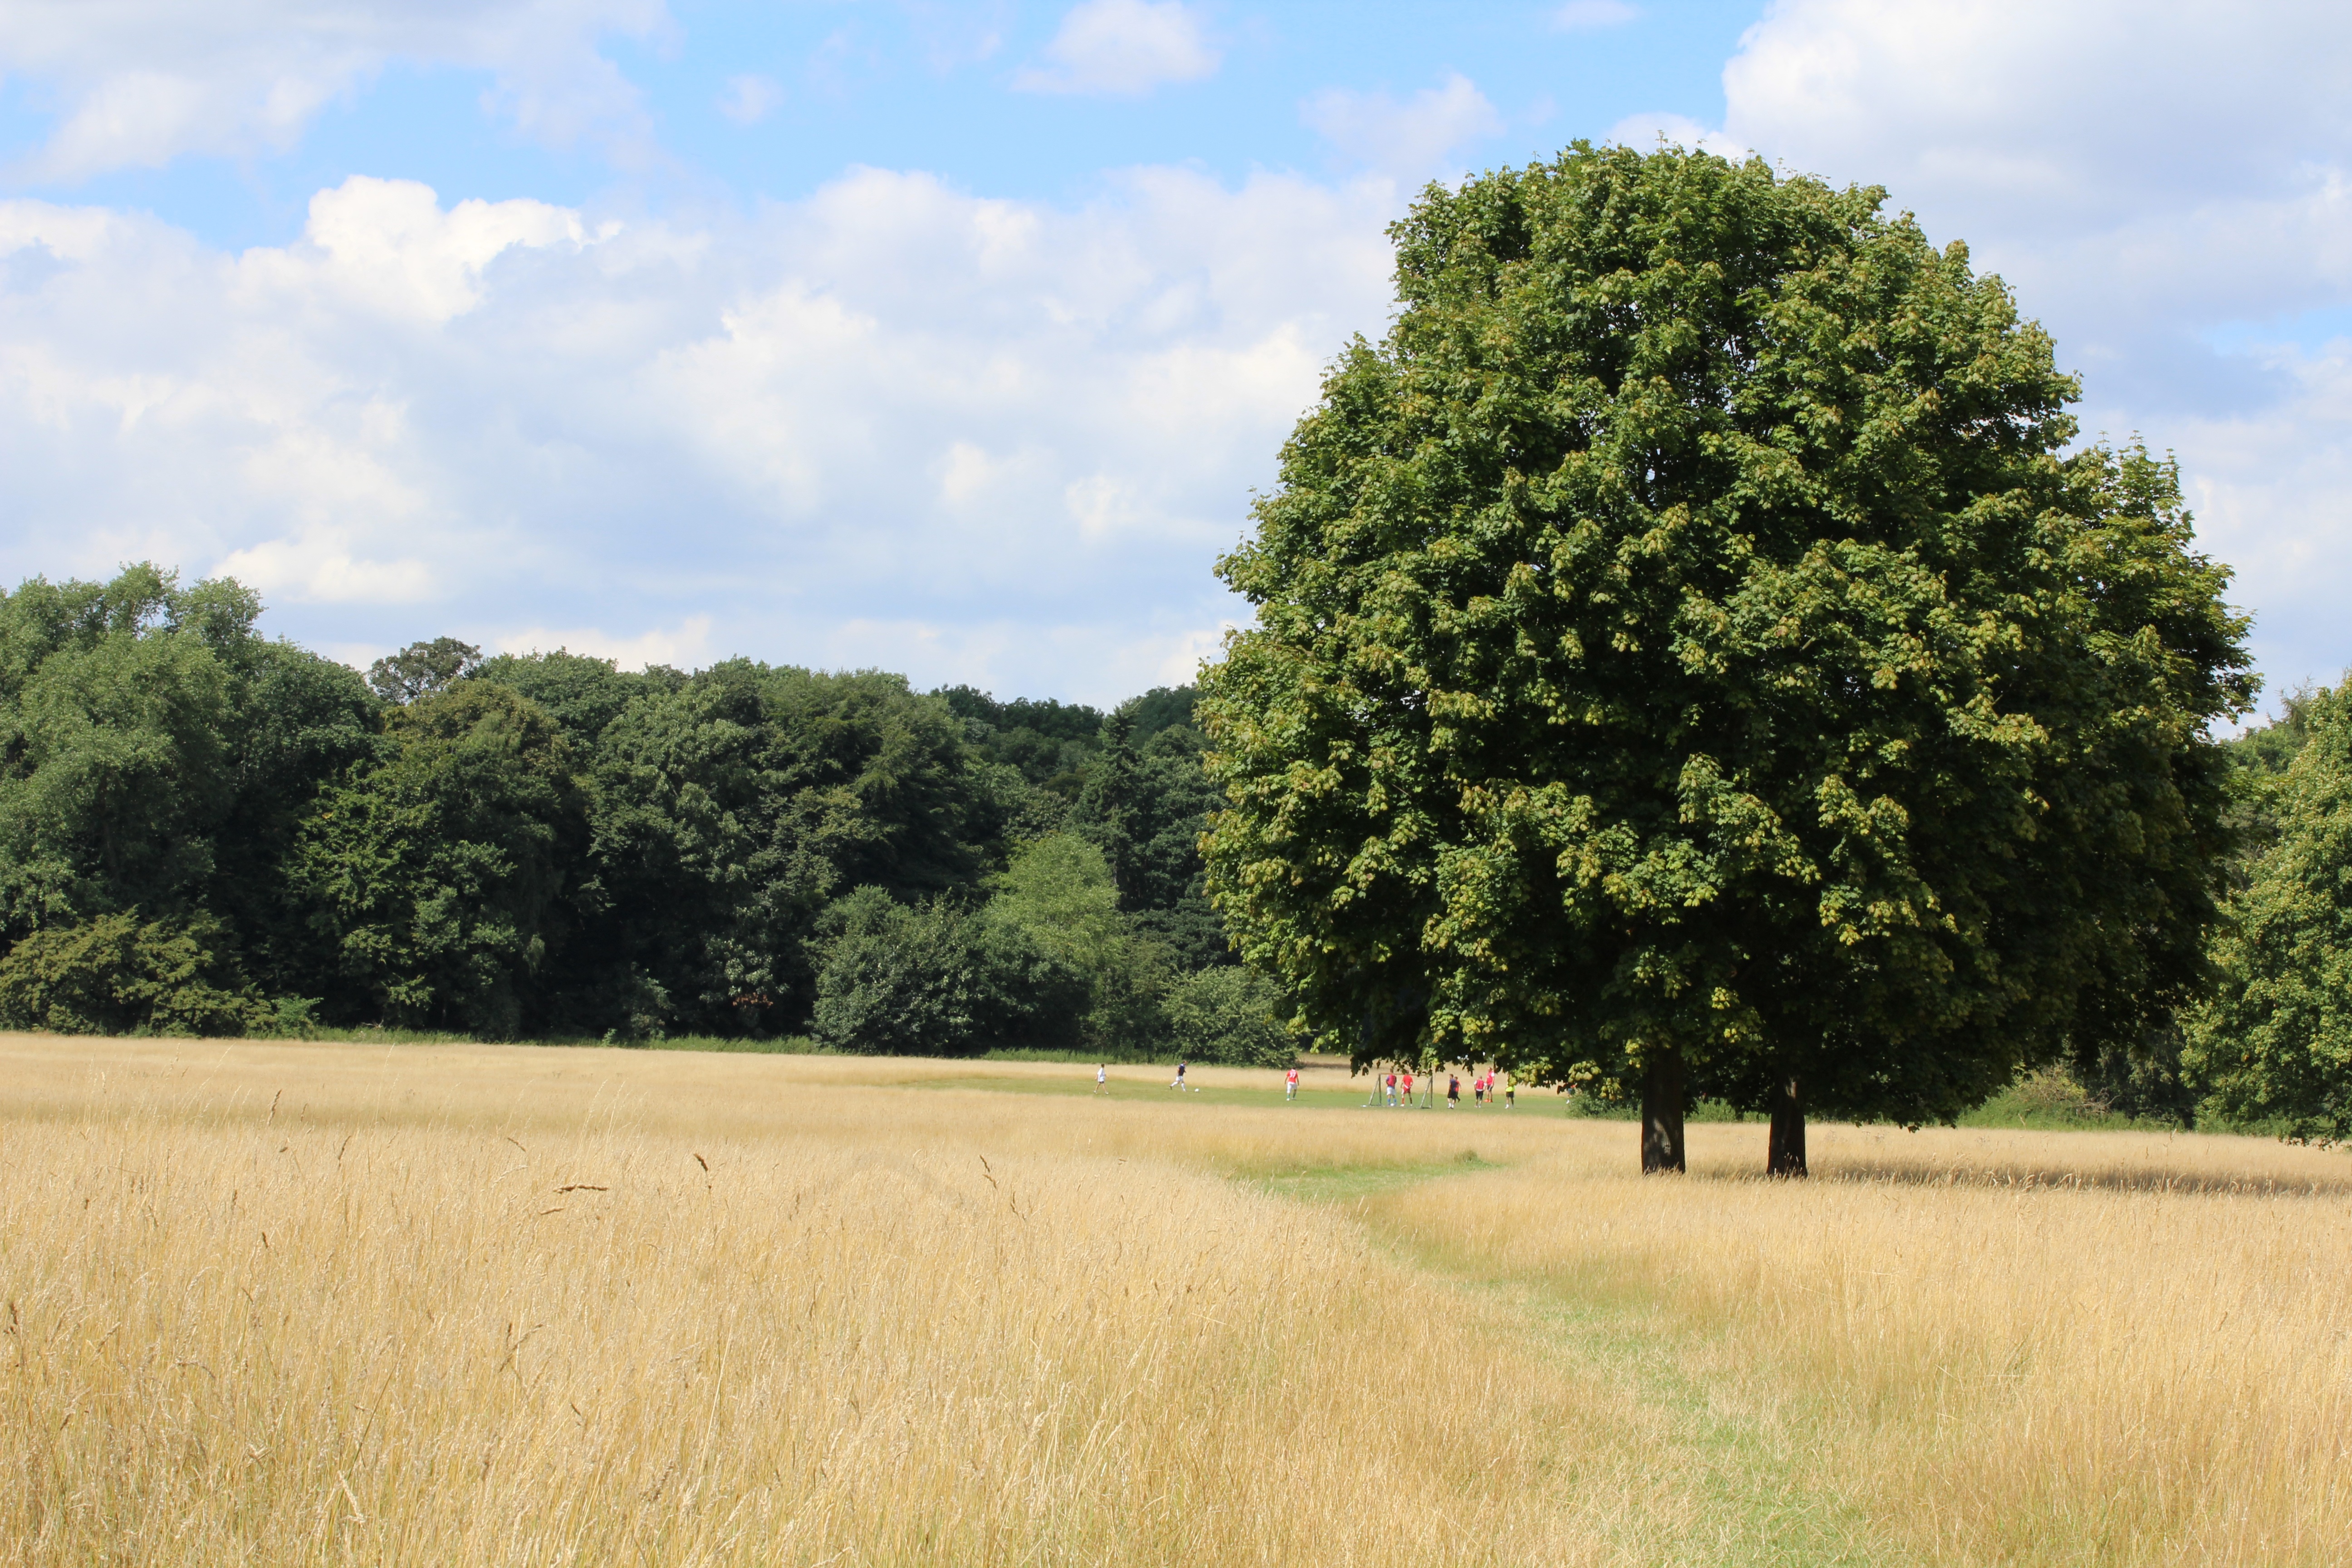
landscape, tree, nature, grass, plant, sky, field, farm, meadow, prairie, green, pasture, yellow, agriculture, close, savanna, plain, flowers, trees, grassland, ecosystem, rural area, flowering plant, grass family, woody plant, land plant, land lot